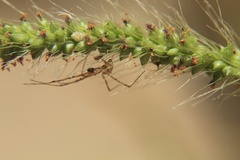
Species: Lactrodectus_hesperus